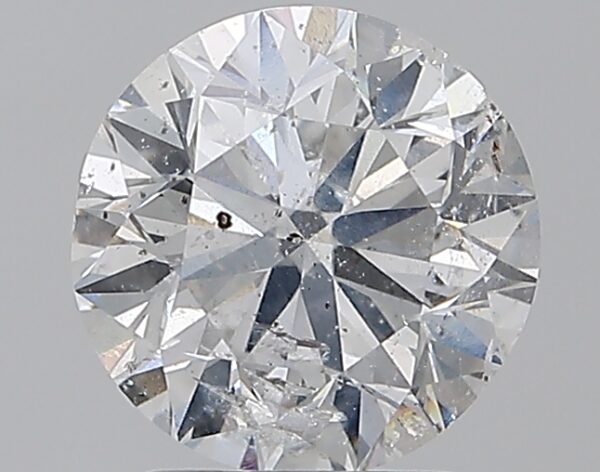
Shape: round
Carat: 2
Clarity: SI2
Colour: E
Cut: VG
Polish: VG
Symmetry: VG
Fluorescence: SL
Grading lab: IGI
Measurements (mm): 7.91 x 7.83 x 5.03